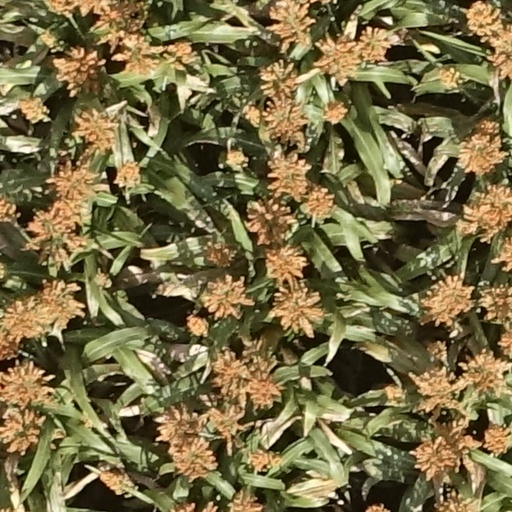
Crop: sorghum